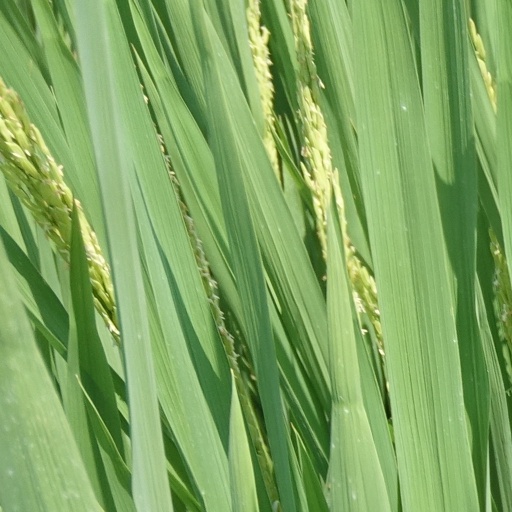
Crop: rice